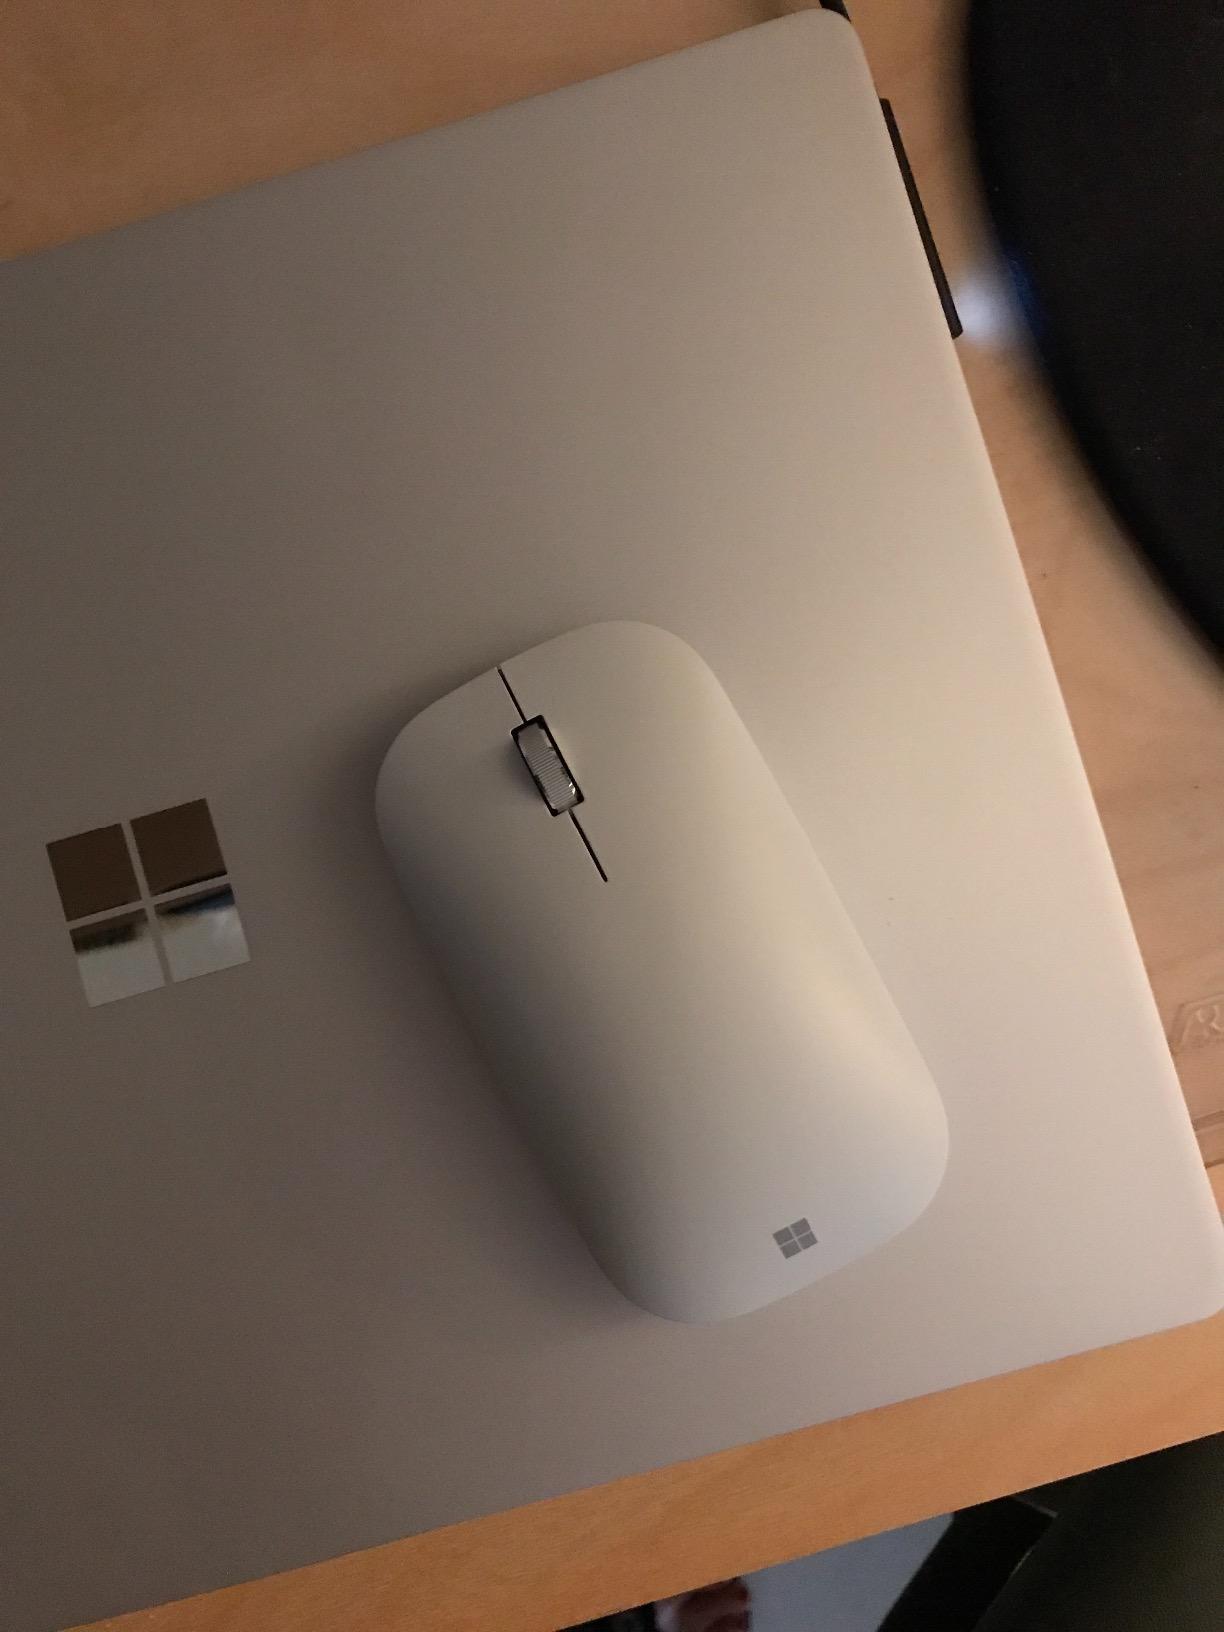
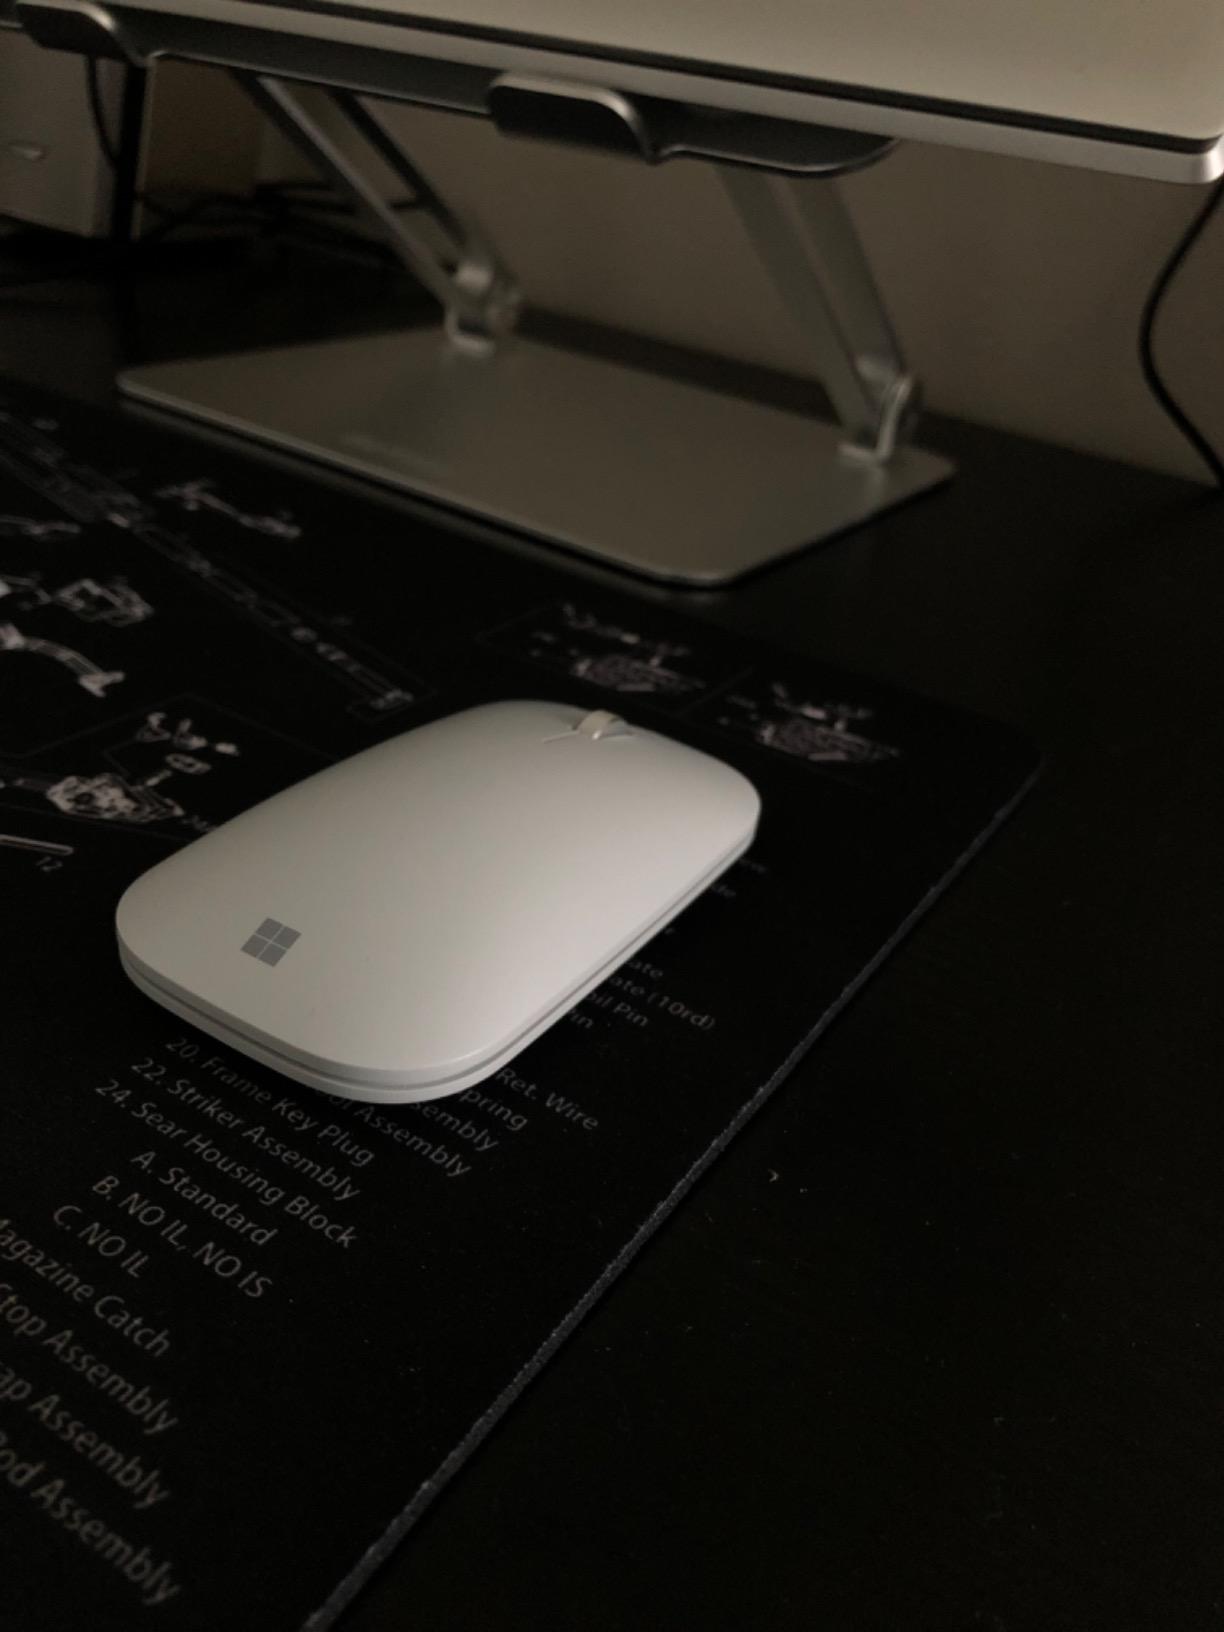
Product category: mouse
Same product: yes